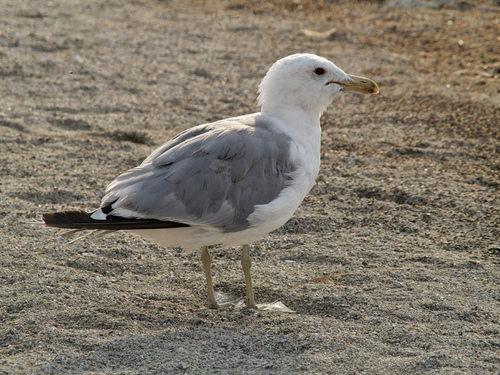
this is a white bird with grey feathers and a black tail.
this bird has a curved yellow bill, a white eyering, and yellow tarsuses and feet.
the bird has a small throat that is white and has a black eyering.
a medium sized bird that is mostly white with grey wings
this bird has a white belly and breast with a gray wing, and long hooked bill.
this white bird has gray wings and yellow webbed feet.
this bird has a white crown as well as a yellow bill
this large bird, has grey secondaries, black tail feathers and a white breast and head.
a white bird with gray feathers and a brown tail.
the crown of the bird is a solid white color, and the body of the bird is a solid white color as well.
Species: California Gull